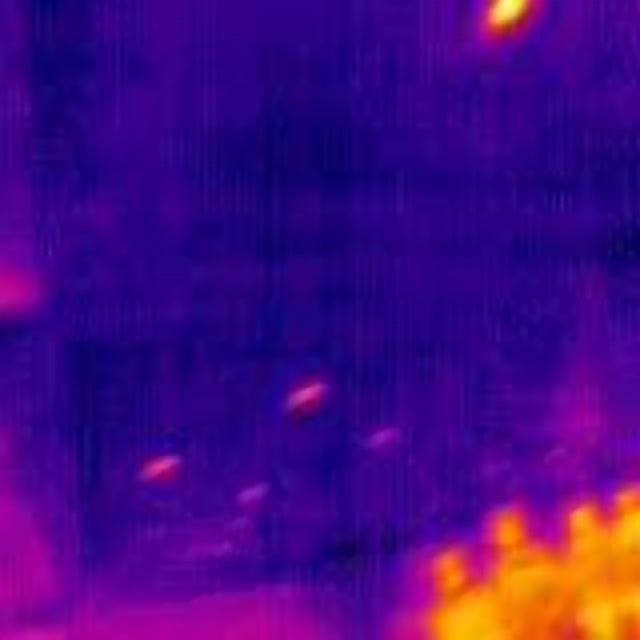
Detected objects:
label: person
label: person
label: person
label: person